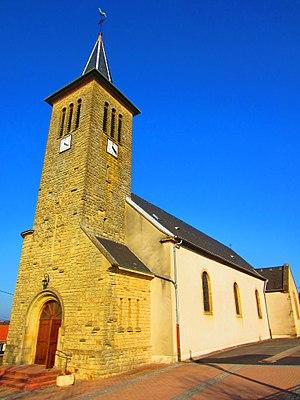
Eglise Kirschnaumen
Kirschnaumen est une commune française située dans le département de la Moselle, en région Grand Est.